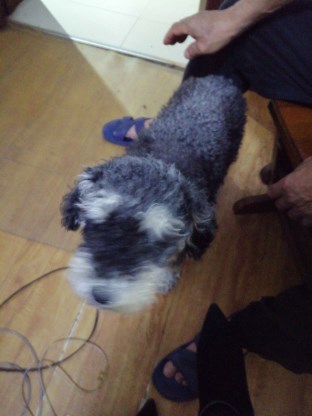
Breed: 2342-n000102-miniature_schnauzer